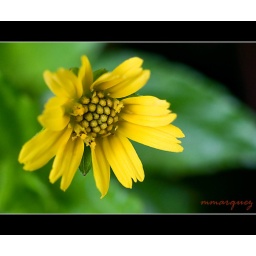
&lt;b&gt;&lt;i&gt;One of the many pretty small roadside flowers I spotted around the Sunbird neighborhood&lt;/i&gt;&lt;/b&gt;Camera: Canon 40D. Lens: EF100mm f2.8 Macro.